Ischigualasto Formation

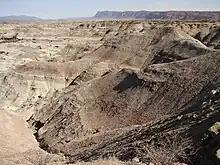
Badlands of multicolored mudstones and paleosols in Ischigualasto Provincial Park

The coarsest rocks in the formation are channel lag pebble-cobble river conglomerates (i.e., gravel beds, the first river sediments to sink and become buried). These form the lowermost layer of many sandstone beds, eroding into underlying fine-grained sediments. Flat, ribbon-like layers are the most common variety of river sandstone, and some layers preserve underwater ripples or dunes. Slanted sandstone layers indicate sediment accretion, either downstream or laterally (in the form of point bars). Sandstone beds occupy a range of sizes and proportions, from relatively small single-channel deposits (2 meters thick, 10 meters wide), up to massive complexes of multiple superimposed braided rivers (20 meters thick, 2000 meters wide). Sandstone and siltstone also occur in the surrounding floodplain, in the form of crevasse splays, abandoned channels, and levee deposits.